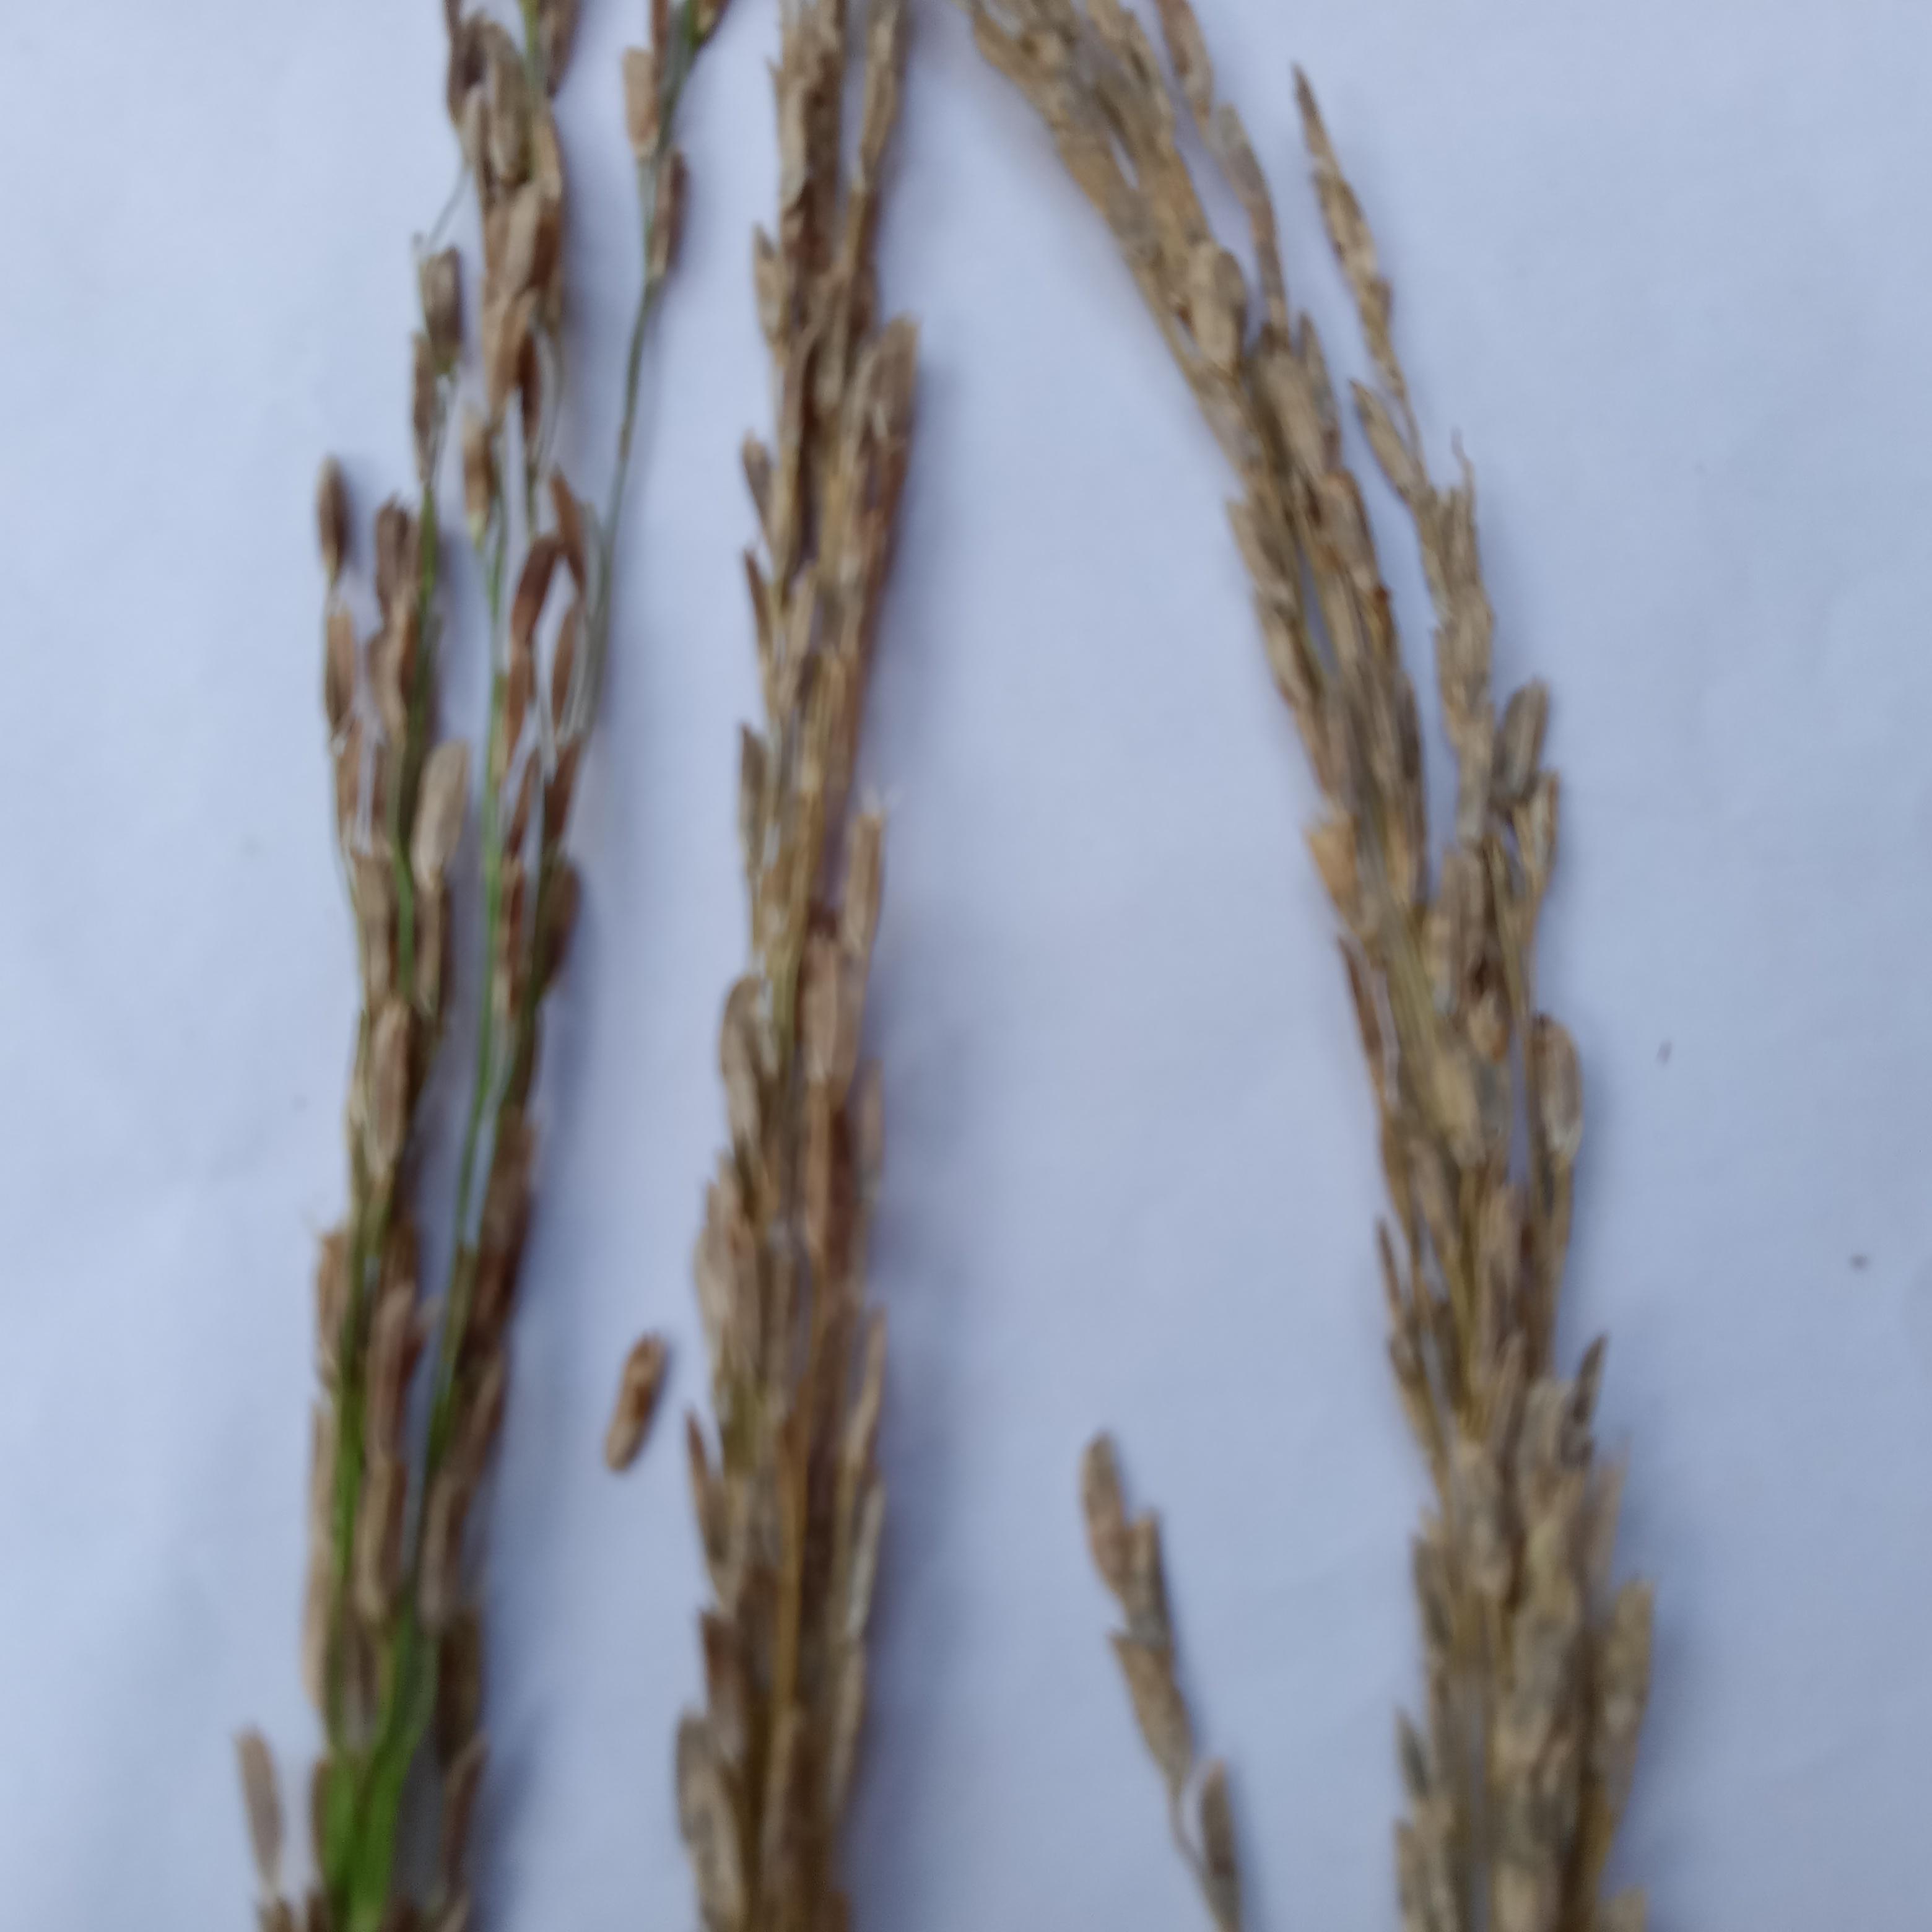
Label: Rice___Neck_Blast